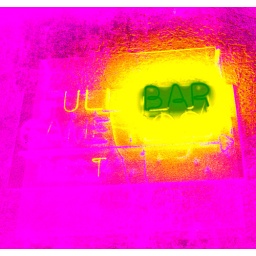
This is a variation of a photograph I took of a bar sign at Jannus Landing in Saint Petersburg, Florida.